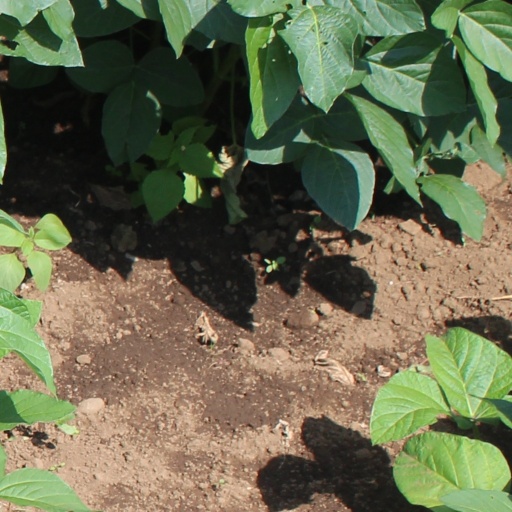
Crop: soybean